Stavros Lambrinidis

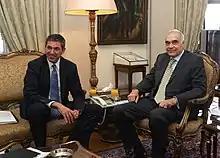
Greek foreign minister Lambrinidis with Egyptian foreign minister, Mohamed Kamel Amr during official 2011 visit to Cairo

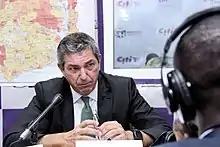
Stavros Lambrinidis in an interview at Citi FM during his visit to Ghana in July 2017 on human rights and democracy.

Following a cabinet reshuffle on 17 June 2011 in Athens, the prime minister, George A. Papandreou, named Lambrinidis as the new minister for foreign affairs.